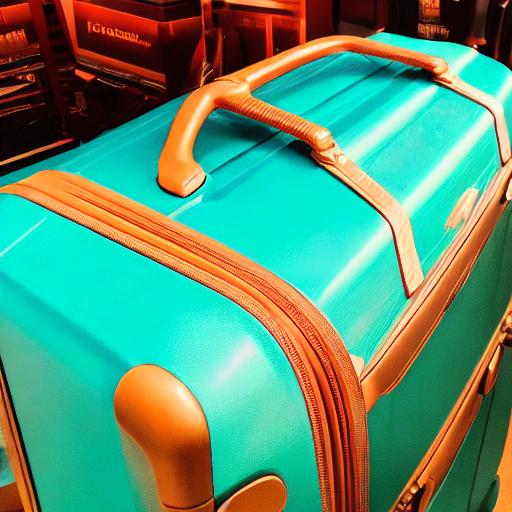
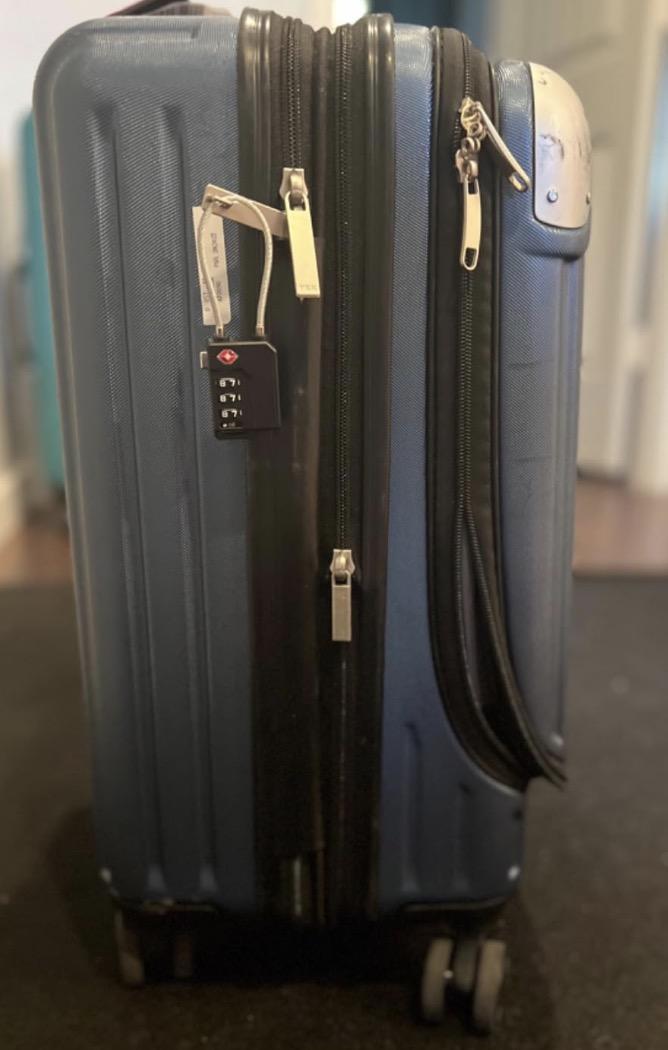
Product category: items_tea
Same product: no